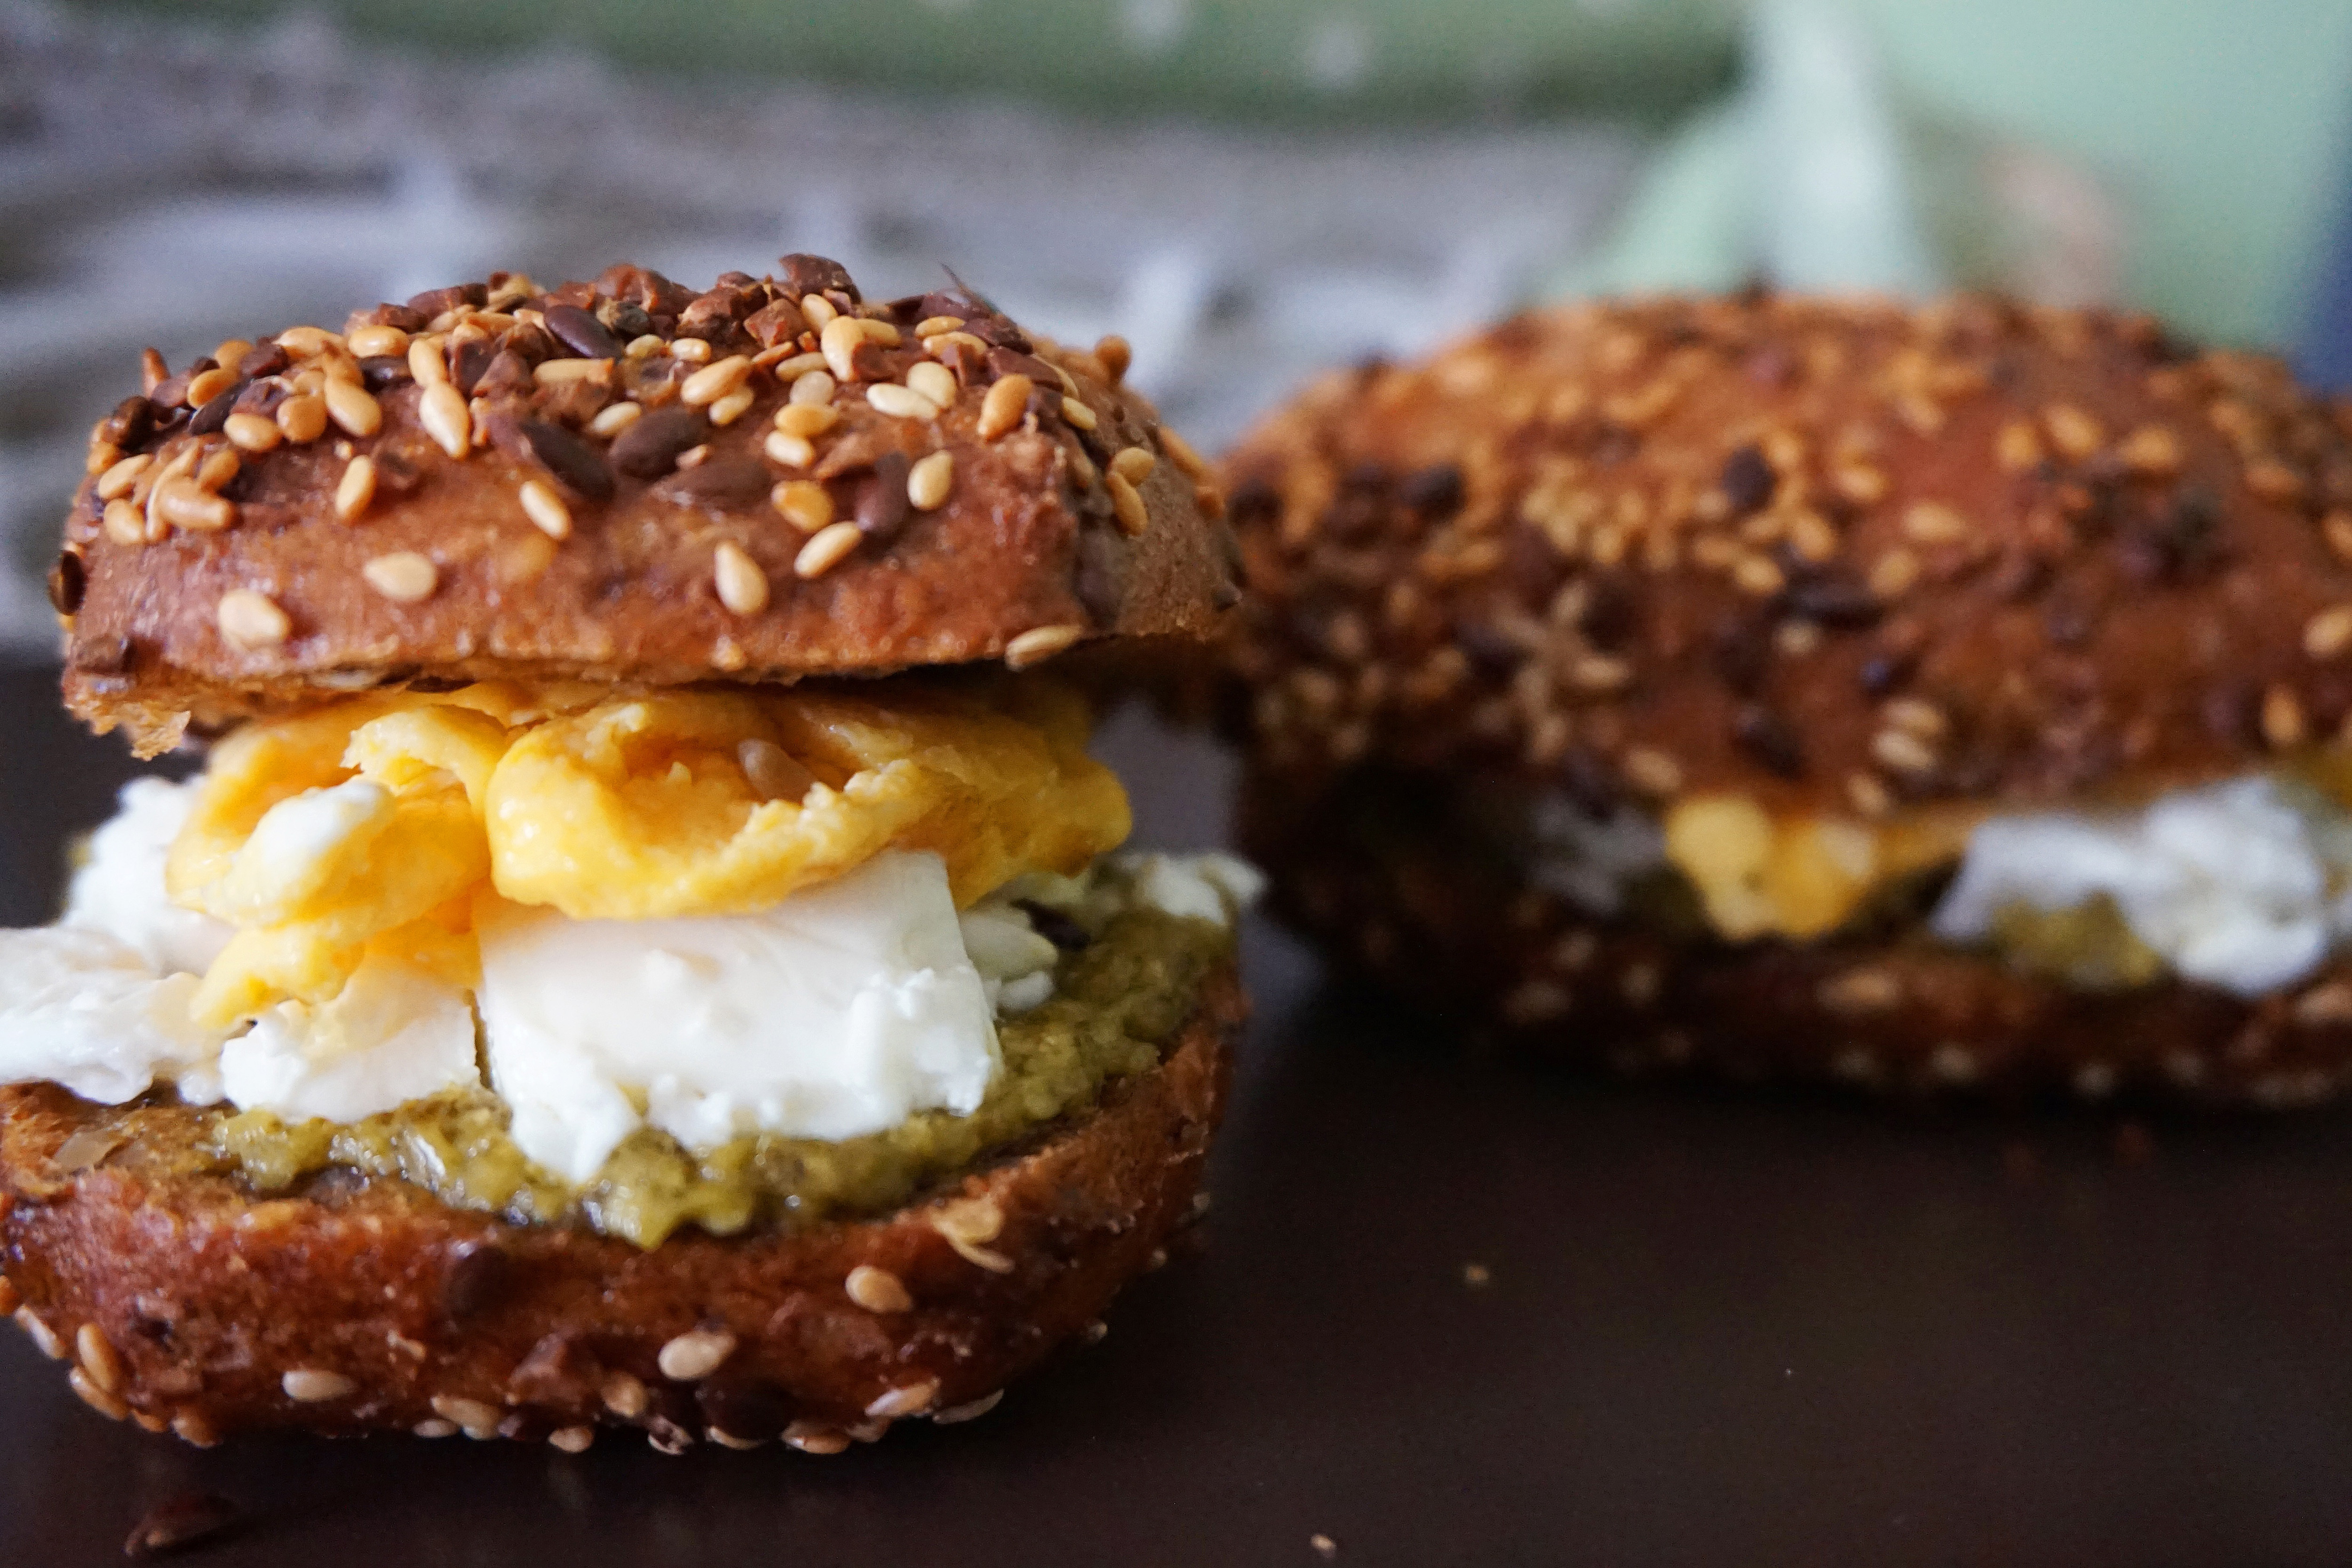
dish, food, cuisine, ingredient, baked goods, produce, staple food, fried food, finger food, vegetarian food, recipe, dessert, appetizer, breakfast sandwich, pumpernickel, patty